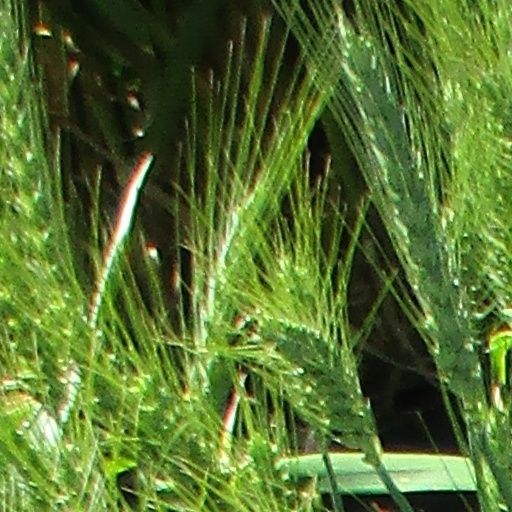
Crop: wheat